Tomás Barros Pardo

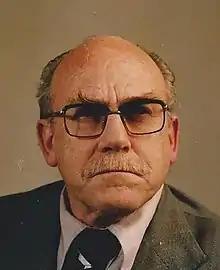
Tomás Barros Pardo, Galician painter and writer.

Accidentally born in Toledo in 1922, his family returned in 1929 to their city of origin, Ferrol, where he would spend his childhood and early youth. After graduating in Education in Santiago de Compostela, he moved to Madrid to graduate in fine arts at the Real Academia de Bellas Artes de San Fernando. For over 30 years he worked as a professor in technical drawing and plastic expression in A Coruña, where he combined it with artistic creation until his death.